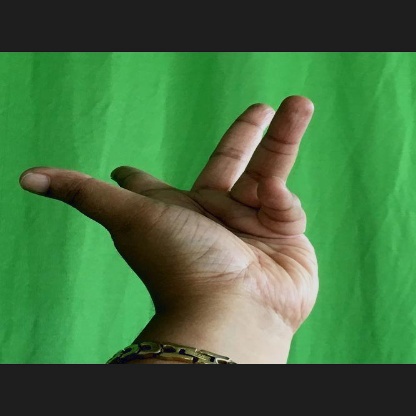
Mudra: Alapadmam